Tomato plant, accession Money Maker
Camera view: tilt-top (135 deg); turntable rotation: 180 degrees
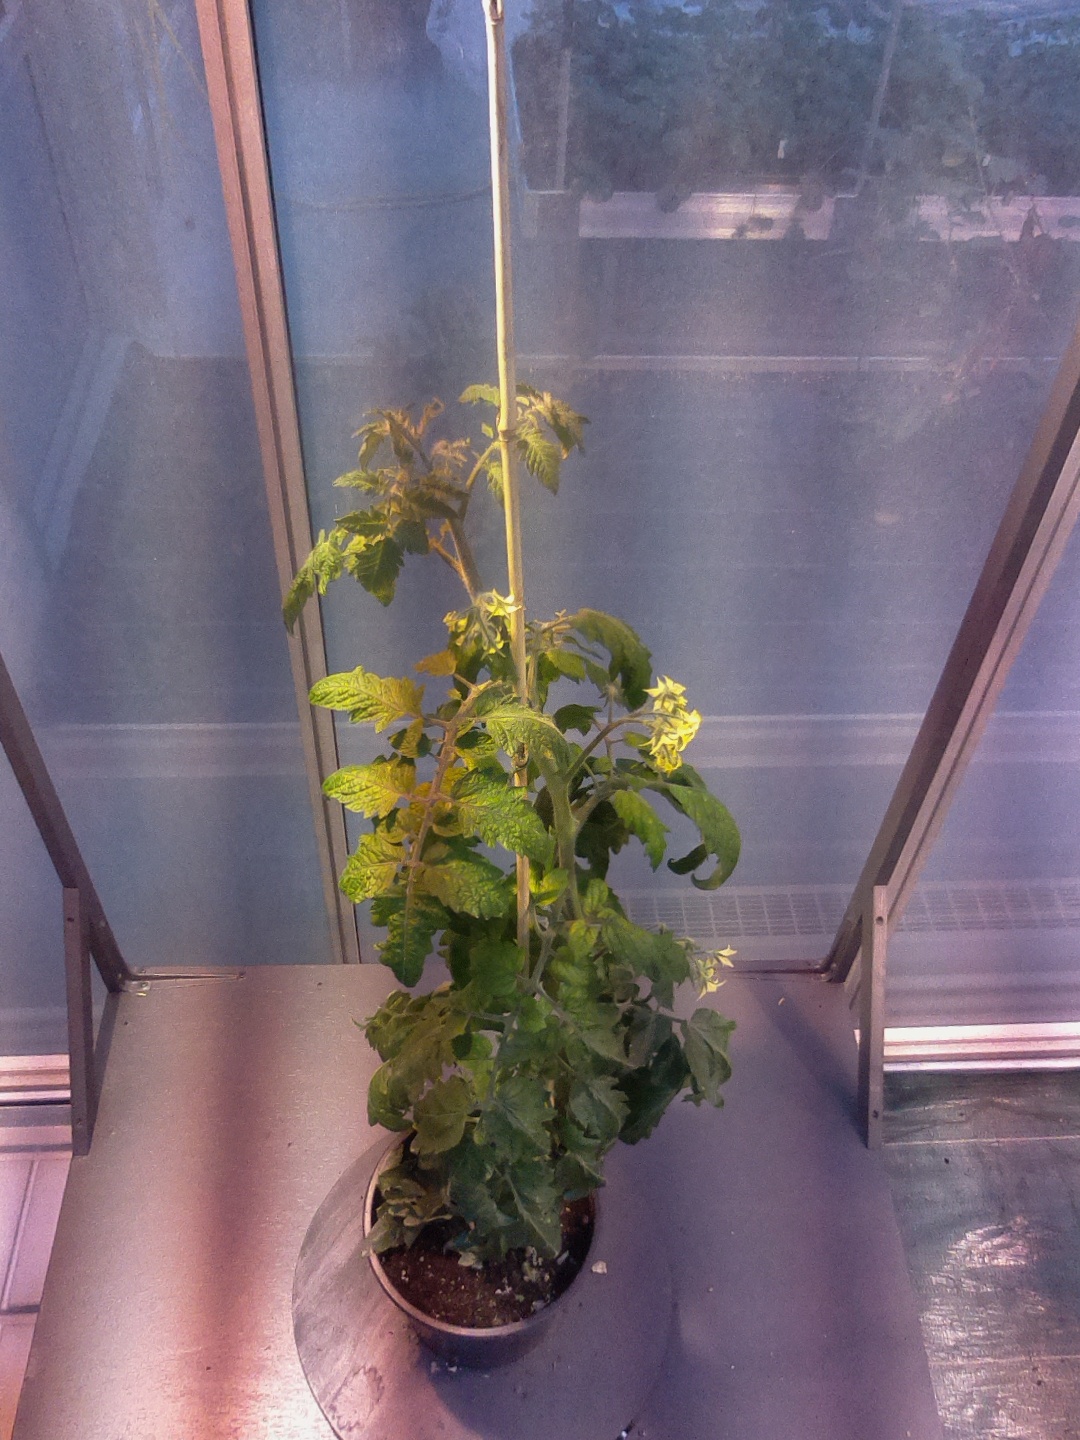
BBCH growth stage 67: Full flowering, 70%-80% of flowers open, more petals falling